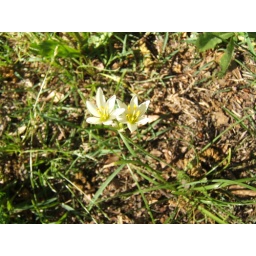
Random flowers in a park eating at the sun.